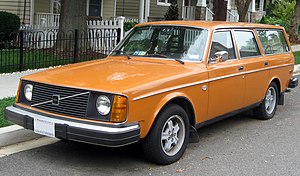
Volvo 240 / Modelnumre og karrosserivarianter
Volvo 240 var en serie af personbiler bygget af Volvo Cars mellem august 1974 og maj 1993.